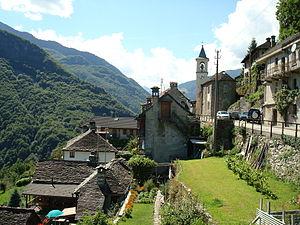
Mosogno est une localité et une ancienne commune suisse du canton du Tessin, située dans le district de Locarno.
Onsernone est une commune suisse du canton du Tessin, située dans le district de Locarno.